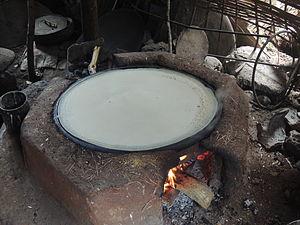
L’injera est une sorte de grande crêpe, caractéristique de la cuisine éthiopienne et érythréenne. C’est une galette que l’on recouvre d’une variété de sauces et qui, dans son ensemble, représente le plat principal de ces deux pays.